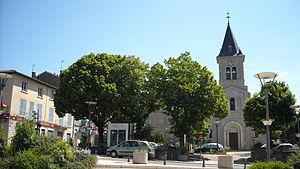
Eglise Saint Martin sur la place Décurel avant rénovation de cette derniere en 2012
Limonest est une commune française située dans la métropole de Lyon, en région Auvergne-Rhône-Alpes.